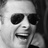
Emotion: happy